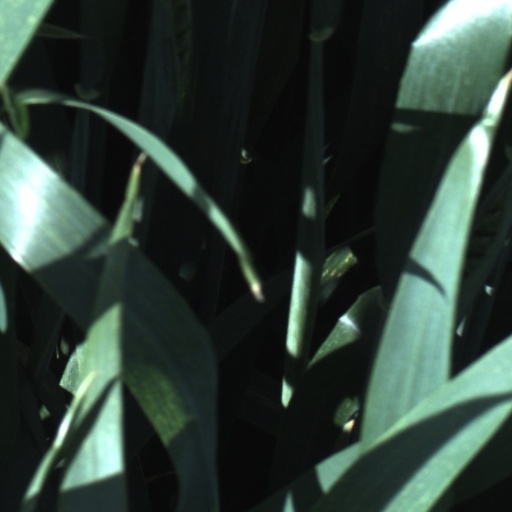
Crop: wheat